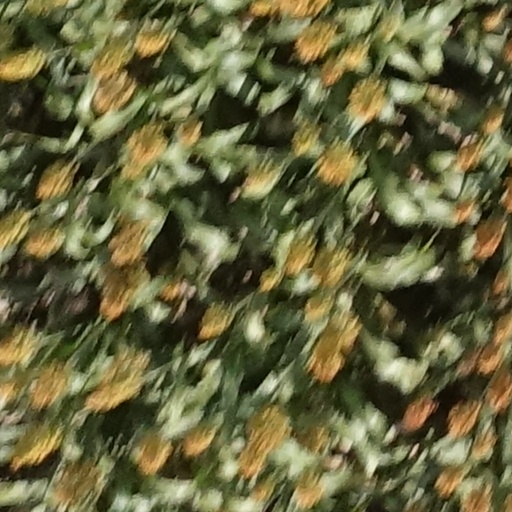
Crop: sorghum